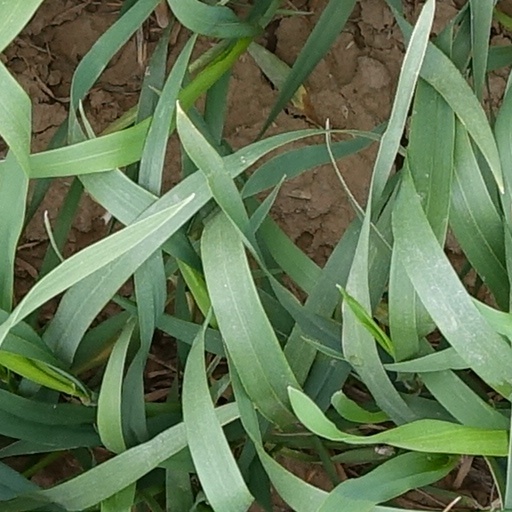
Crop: wheat